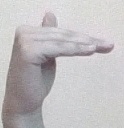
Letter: khaa